Baháʼí Faith in Iran

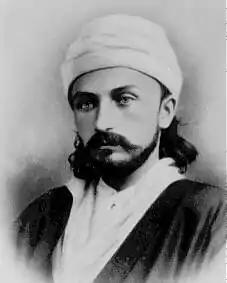

ʻAbdu’l-Bahá's early childhood in Iran was greatly influenced by his father being a prominent Bábí, and by his parents' families belonging to the country's aristocracy. He and his younger siblings—a sister, Bahíyyih, and a brother, Mihdí—lived in a carefree environment of privilege and happiness. With his father declining a ministerial position in the royal court, during his boyhood ʻAbdu’l-Bahá was witness to his parents' various charitable endeavors. ʻAbdu’l-Bahá received no formal education except for about a year of preparatory school at the age of seven. As he grew he was educated by his mother and an uncle; but most of his learning came from his father. After meeting ʻAbdu’l-Bahá in 1890, noted British orientalist Edward Granville Browne remarked "conversation with him served only to heighten the respect with which his appearance had from the first inspired me. One more eloquent of speech, more ready of argument, more apt of illustration, more intimately acquainted with the sacred books of the Jews, the Christians, and the Muhammadans, could, I should think, scarcely be found even amongst the eloquent, ready, and subtle race to which he belongs. These qualities, combined with a bearing at once majestic and genial, made me cease to wonder at the influence and esteem which he enjoyed even beyond the circle of his father's followers. About the greatness of this man and his power no one who had seen him could entertain a doubt."